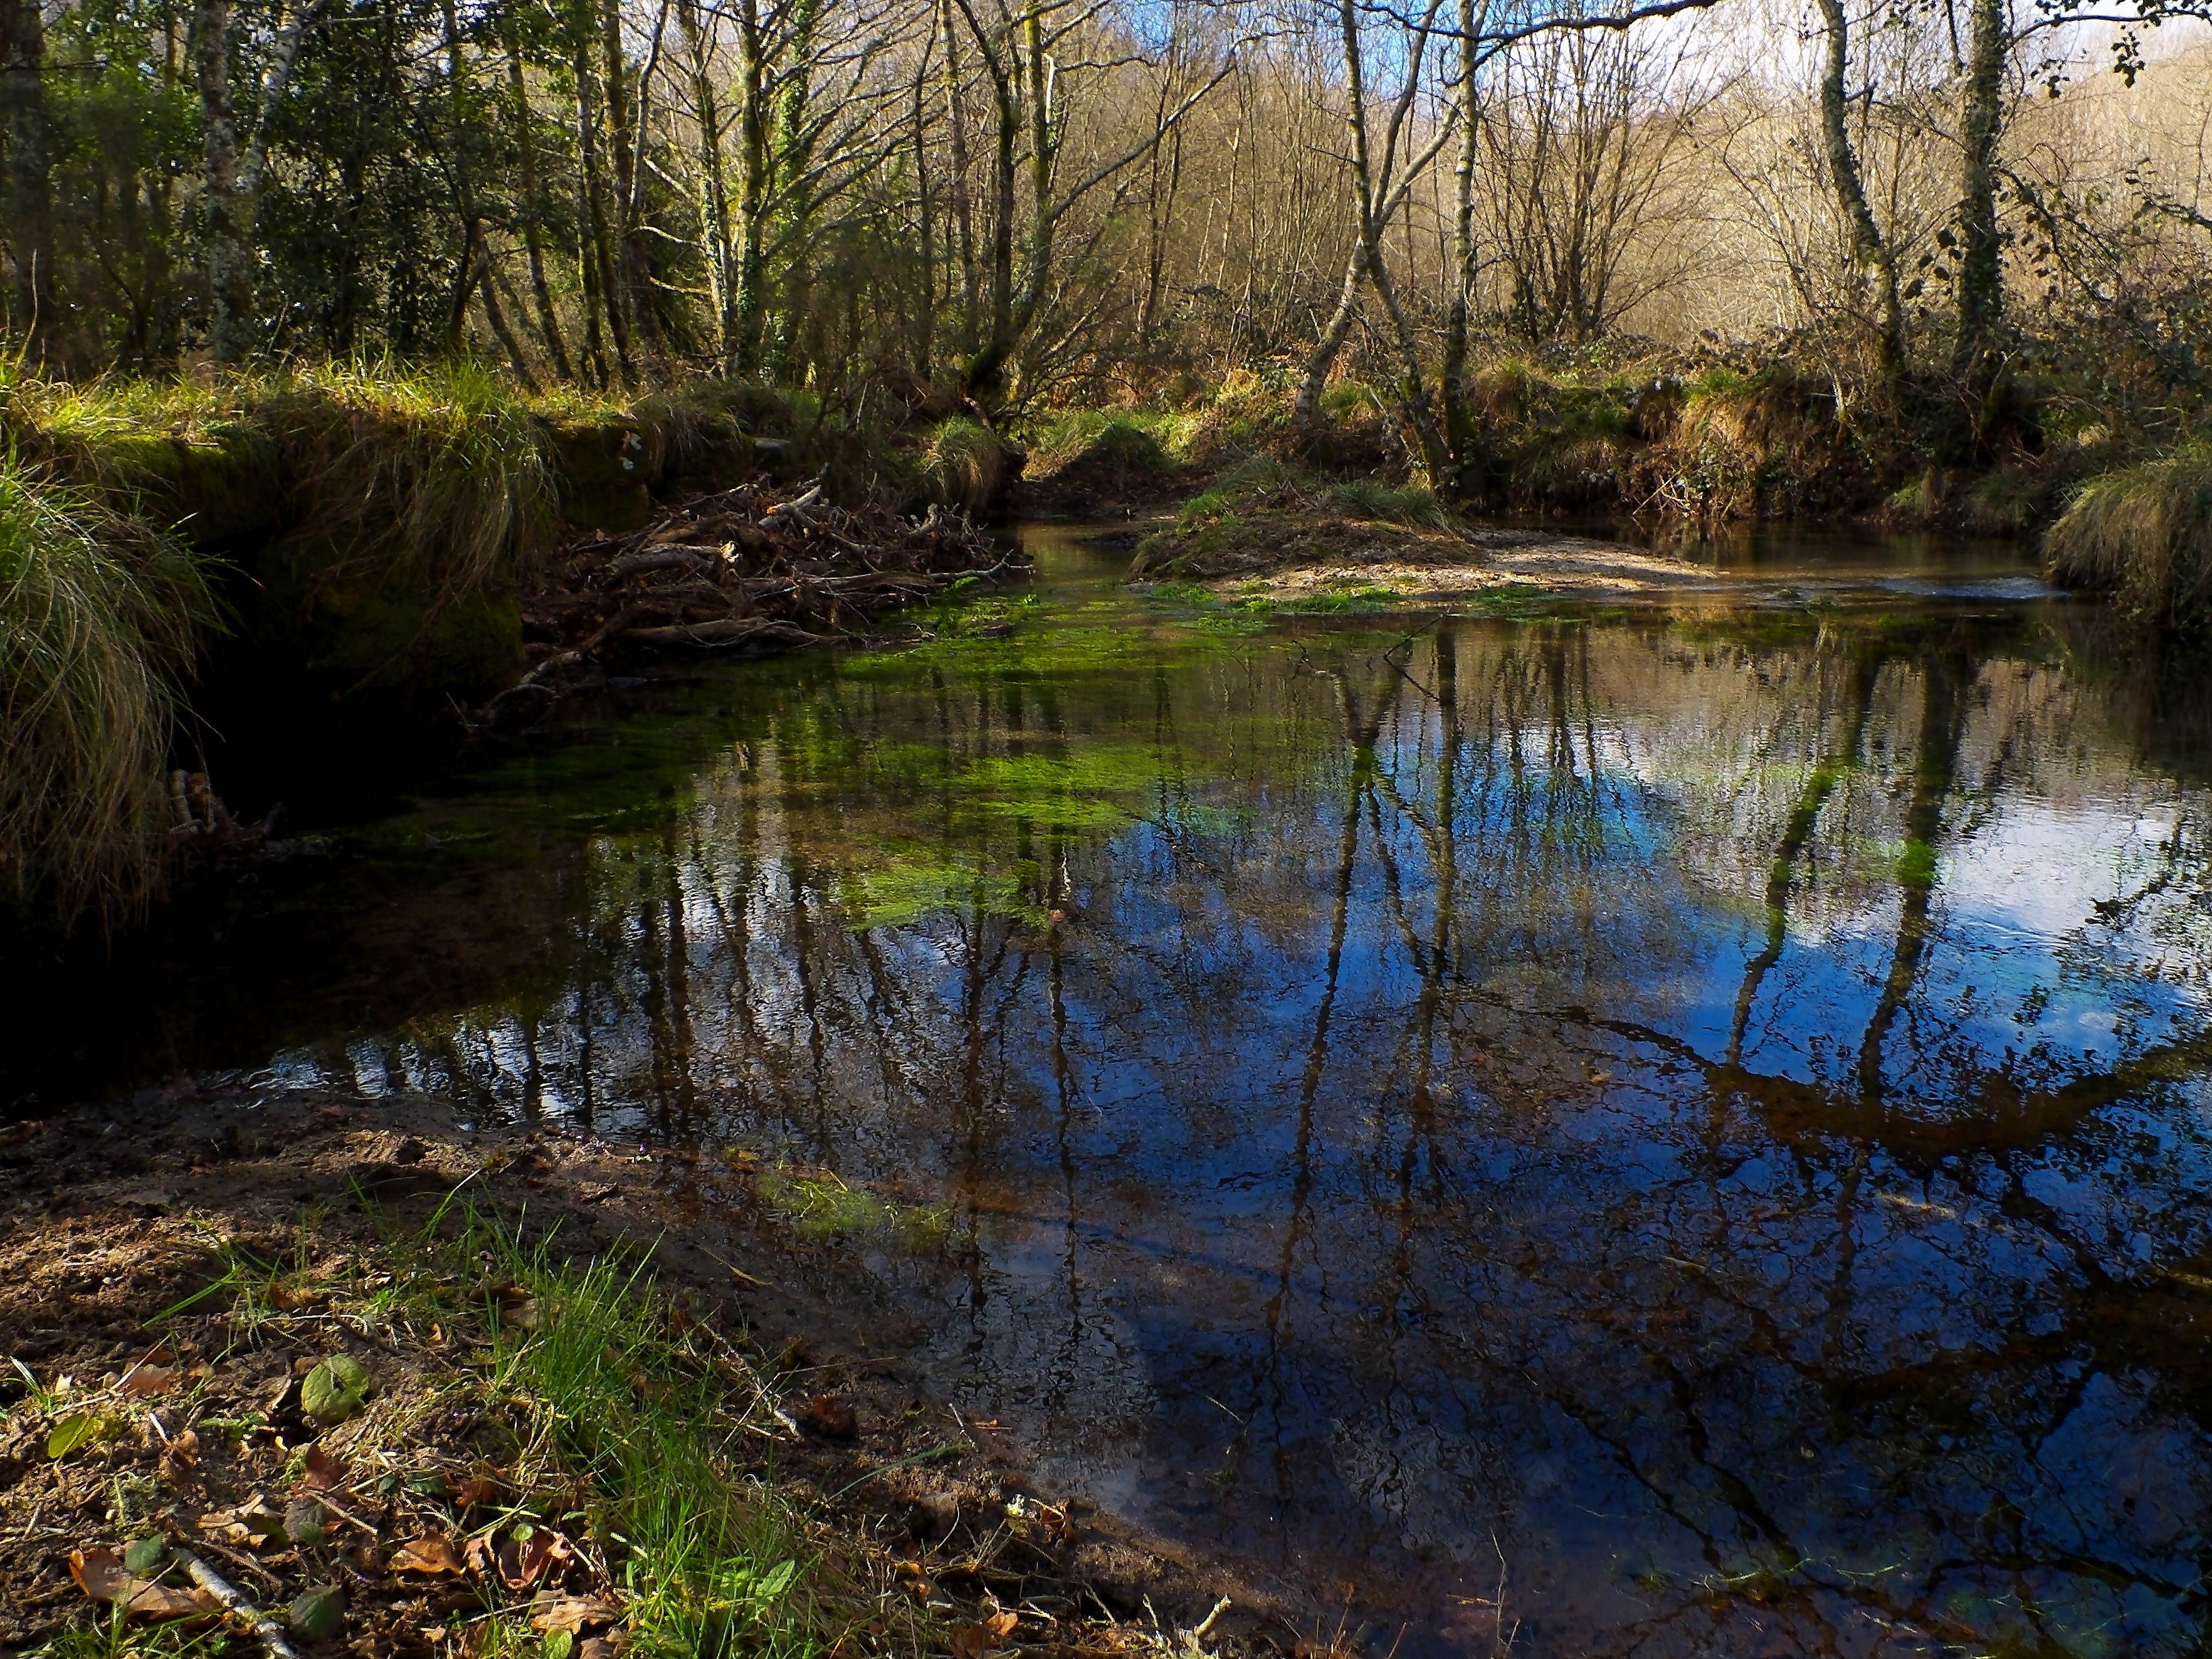
landscape, tree, water, nature, forest, creek, marsh, swamp, wilderness, leaf, lake, river, pond, stream, reflection, autumn, waterway, body of water, spain, wetland, bog, galicia, pontevedra, paisajes, woodland, habitat, ecosystem, watercourse, espana, ggl1, gaby1, fujifilmxs1, fish pond, natural environment, geographical feature